Syria

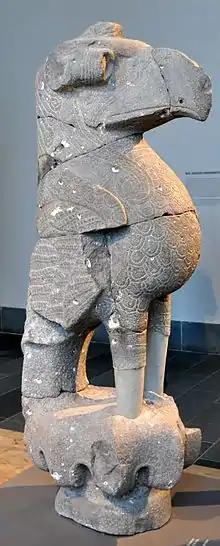
Reconstructed sculpture of a bird from Tell Halaf

The Natufian culture was the first to become sedentary around the 11th millennium BC and became one of the centers of Neolithic culture (known as Pre-Pottery Neolithic A), where agriculture and cattle breeding first began to appear. The site of Tell Qaramel has several round stone towers dated to 10650 BC, making them the oldest structures of this kind in the world. The Neolithic period (Pre-Pottery Neolithic B) is represented by rectangular houses of Mureybet culture. At the time, people used containers made of stone, gyps, and burnt lime (Vaisselle blanche). The discovery of obsidian tools from Anatolia are evidence of early trade. The ancient cities of Hamoukar and Emar played an important role during the late Neolithic and Bronze Age. Archaeologists have demonstrated that civilization in Syria was one of the most ancient on earth, perhaps preceded by only that of Mesopotamia.